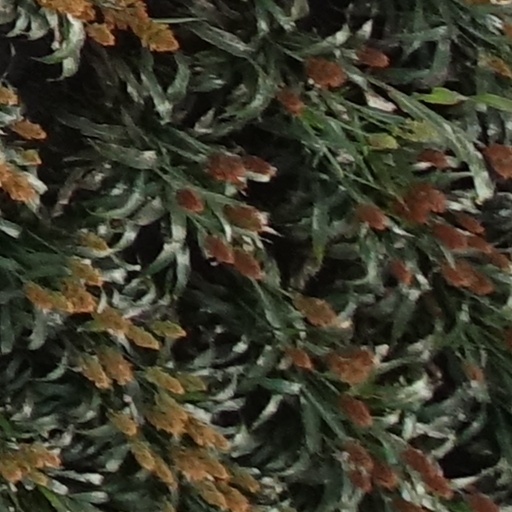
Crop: sorghum